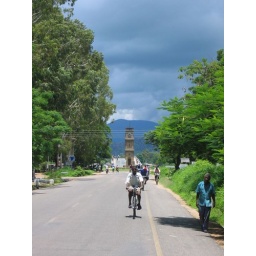
the old clock tower of mangochi (a town in the centre of malawi) from afar